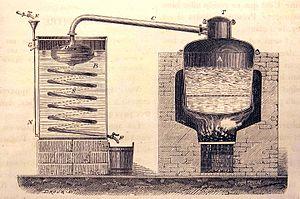
Alambic à double fond pour la distillation des marcs de raisin
Le marc de Provence est une eau-de-vie française obtenue par distillation de marc de raisin provenant exclusivement de l’aire géographique de Provence-Alpes-Côte d'Azur ainsi que de deux départements de la région Auvergne-Rhône-Alpes. Il bénéficie depuis 1942 d'une appellation réglementée.